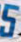
Number: 5